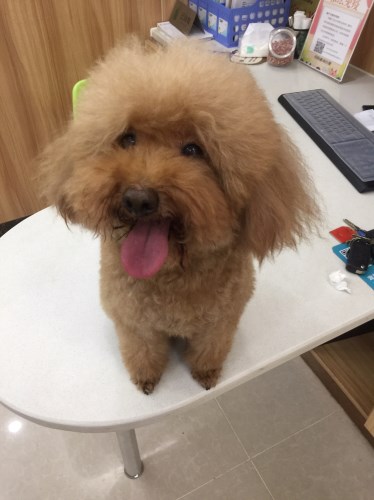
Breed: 2925-n000114-toy_poodle